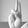
ASL letter: U